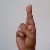
The image shows a hand gesture representing the letter 'R' in Indian Sign Language.